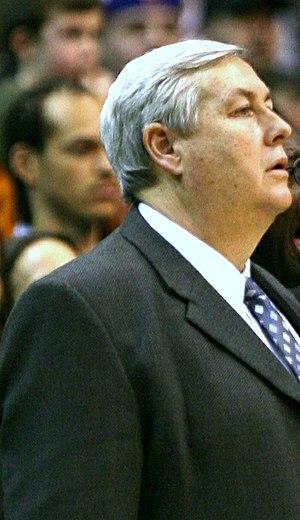
Brendan Suhr, né le 28 juin 1951, à Fair Lawn, dans le New Jersey, est un entraîneur et dirigeant américain de basket-ball.